Lichtenstein Castle (South Africa)

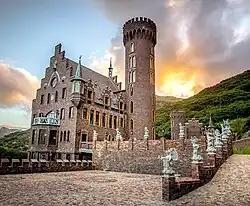
View of the Castle from the courtyard

Lichtenstein Castle (German: "Schloss Lichtenstein", Afrikaans: "Lichtenstein Kasteel") is a mock castle in Hout Bay, Western Cape, South Africa, built on the Karbonkelberg and modelled after Lichtenstein Castle in Baden-Württemberg, Germany.